NewsMuseum

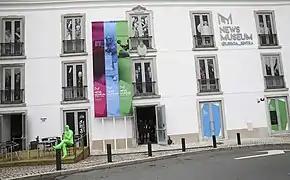
NewsMuseum

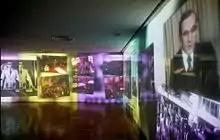
360º vision at the Lounge

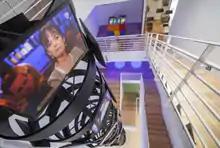
The "Pyramid of Babel" tv screens

The experience begins outside, where visitors can find a statue of the journalist and writer Eça de Queiroz, staring at his smartphone.